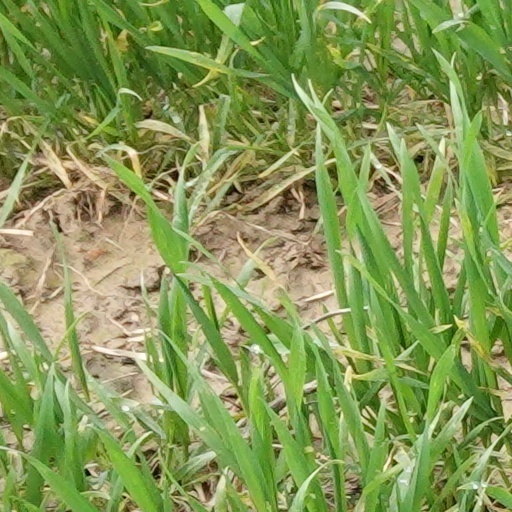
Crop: wheat